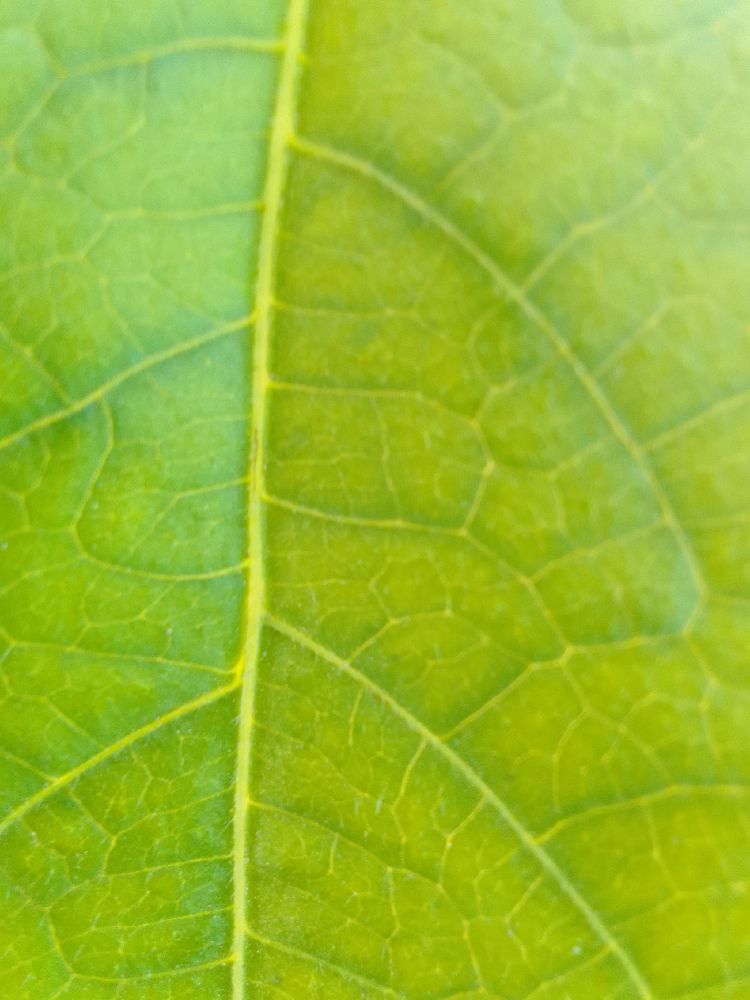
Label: healthy